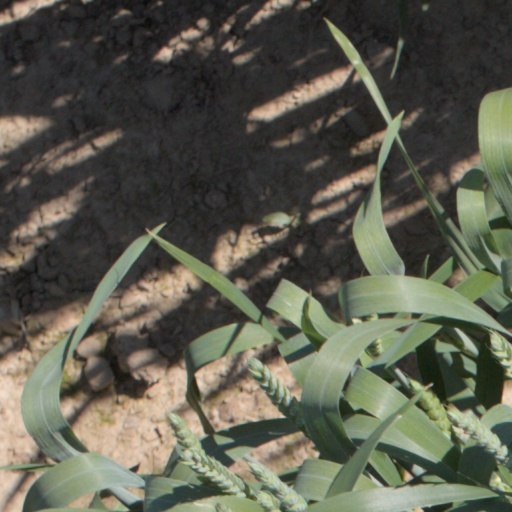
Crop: wheat